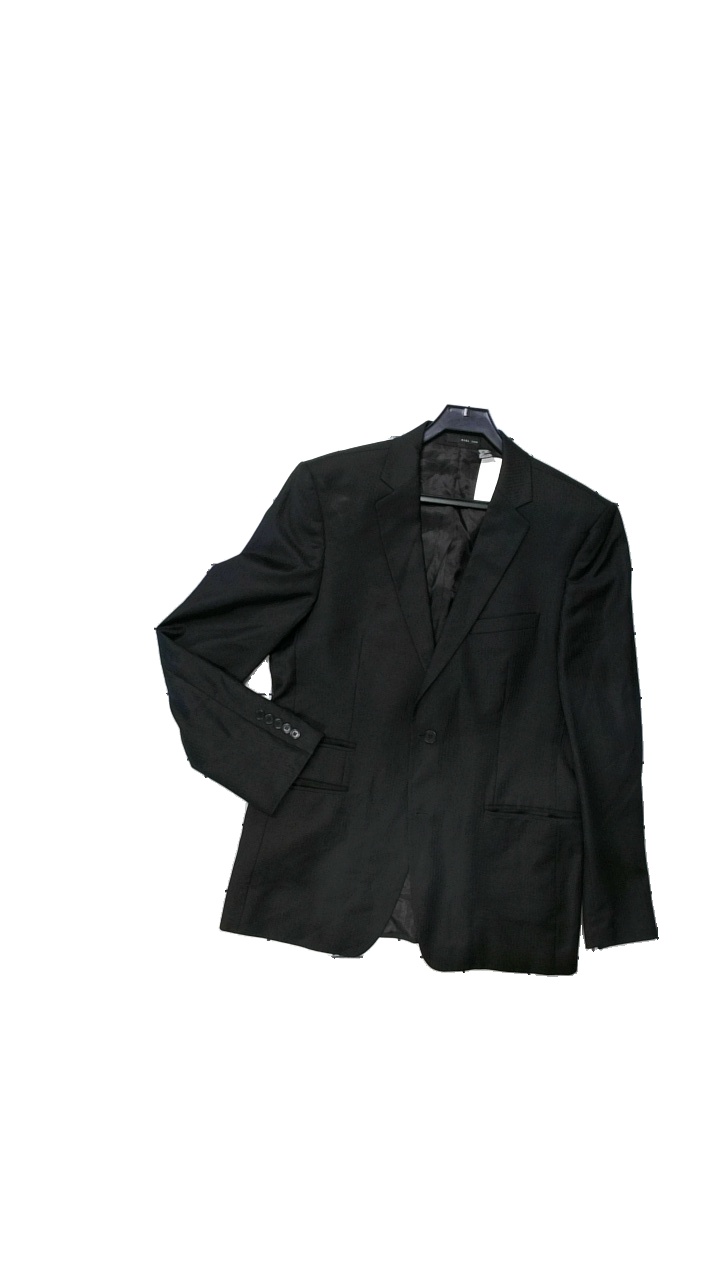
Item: Blazer (Men)
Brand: Zara Man
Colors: Black
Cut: Regular
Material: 95%Ull,5%Cashmere
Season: All
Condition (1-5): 4
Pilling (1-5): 4
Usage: Reuse
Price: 100-150